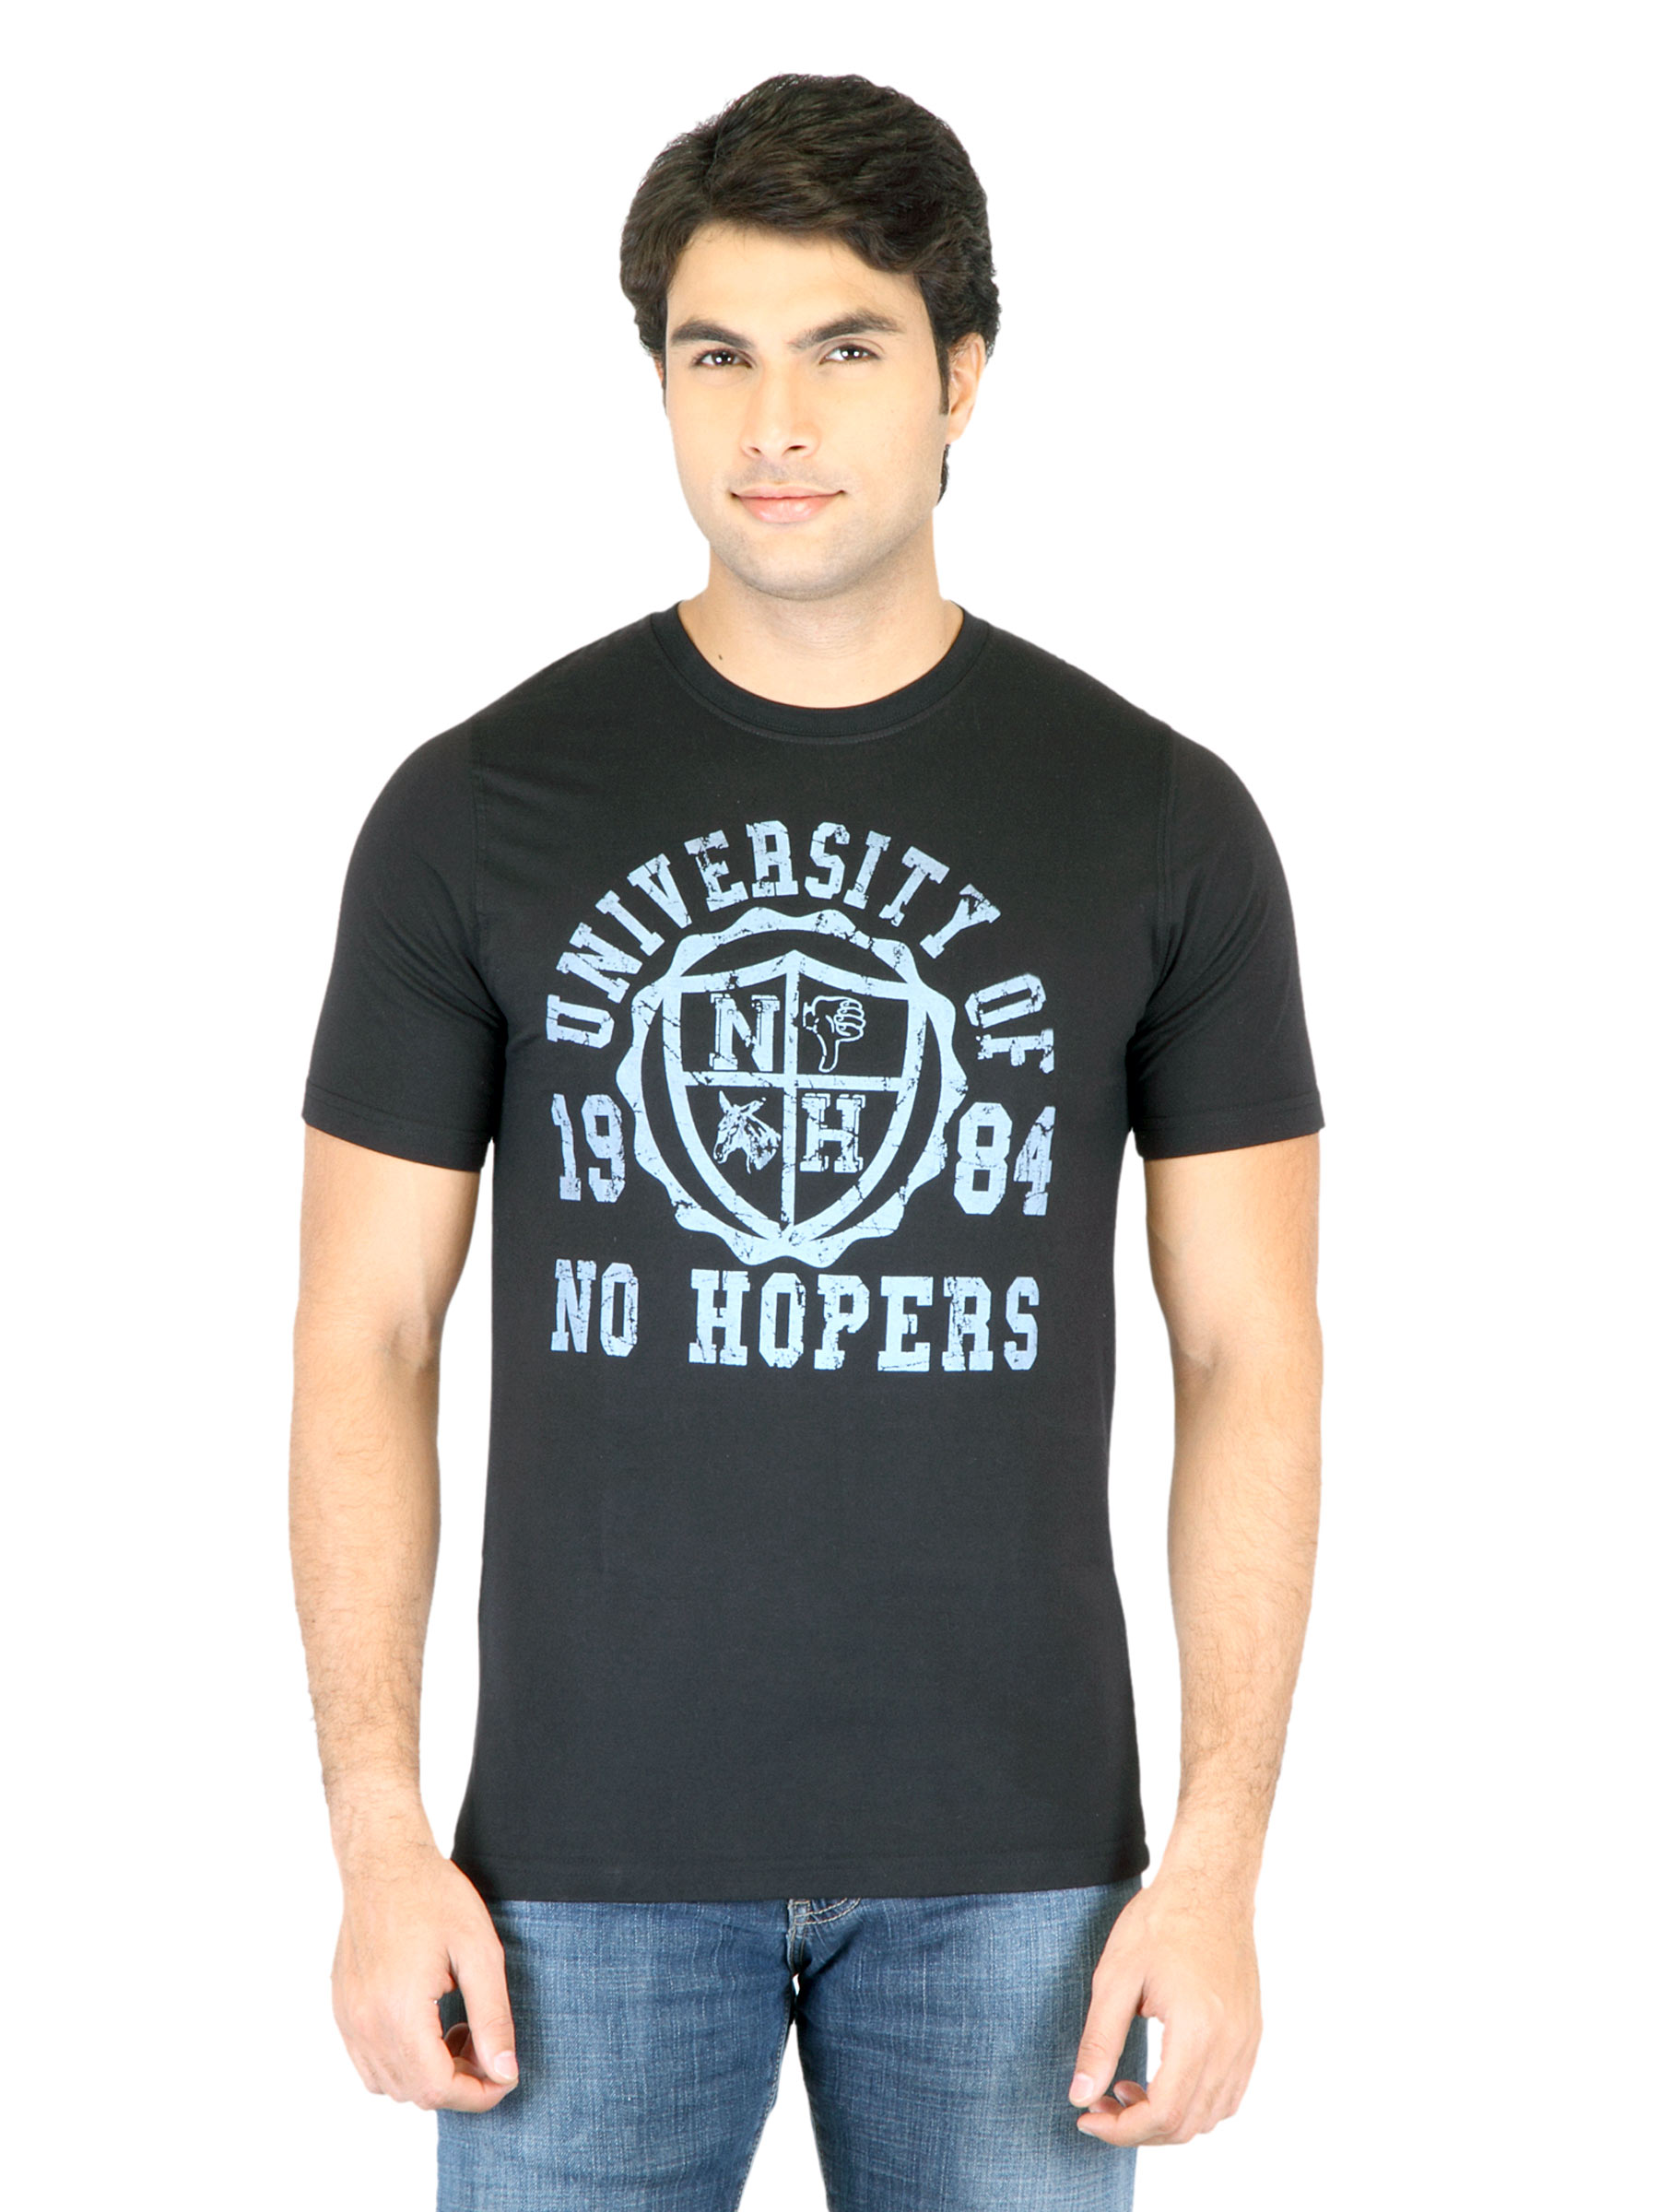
Mark Taylor Men Black Printed T-shirt
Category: Apparel / Topwear / Tshirts
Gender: Men
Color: Black
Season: Fall 2011
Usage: Casual